Yongzheng Emperor

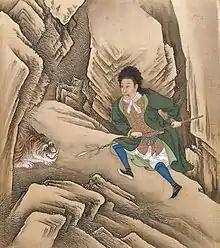
Painting of Chinese man, in Western clothes, attacking a tiger with a pitchfork-like staff

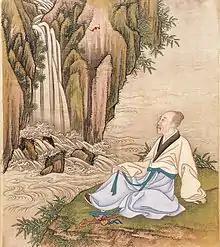
Painting of the Yongzheng Emperor sitting on the ground near a waterfall

The nature of his succession remained a subject of controversy and overshadowed the Yongzheng Emperor's reign. As many of his surviving brothers did not see his succession as legitimate, the Yongzheng Emperor became increasingly paranoid that they would plot to overthrow him. The earlier players in the battle for succession, Yinzhi, the eldest, and Yinreng, the former crown prince, continued to live under house arrest. Yinreng died two years after the Yongzheng Emperor's reign began.